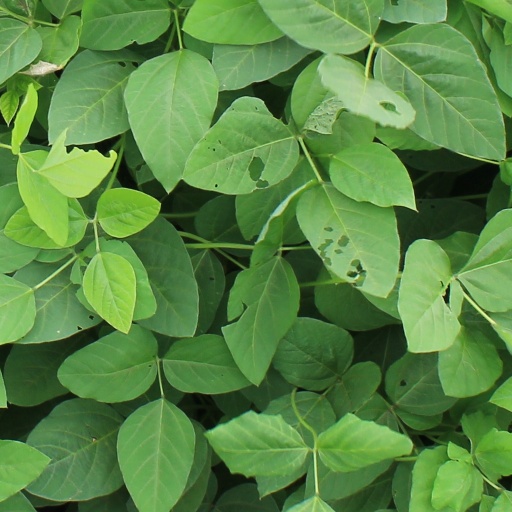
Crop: soybean